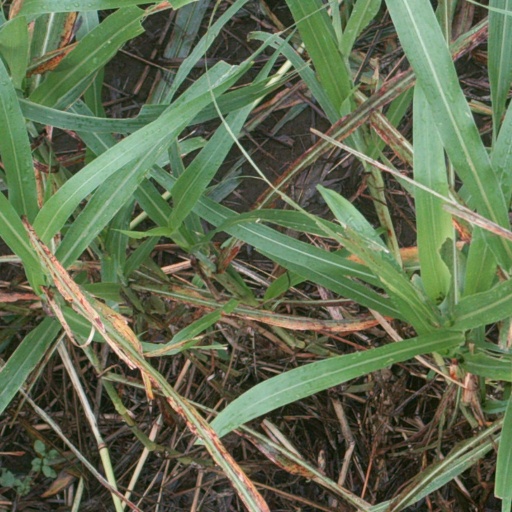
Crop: sorghum